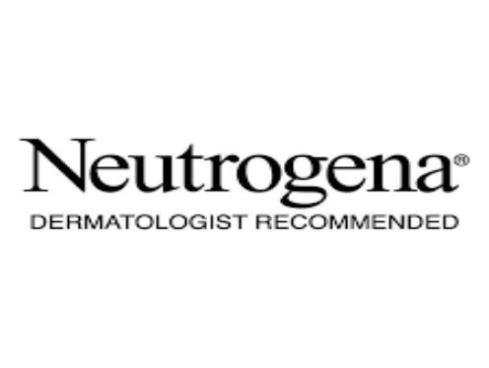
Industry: Necessities